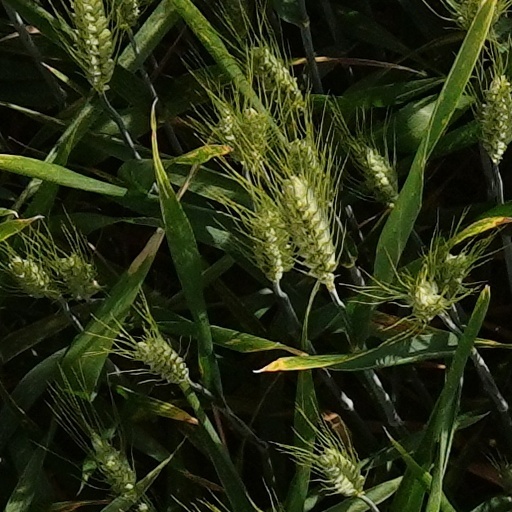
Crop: wheat